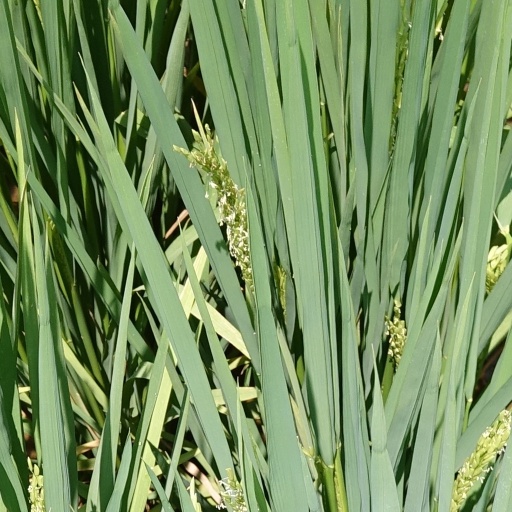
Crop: rice